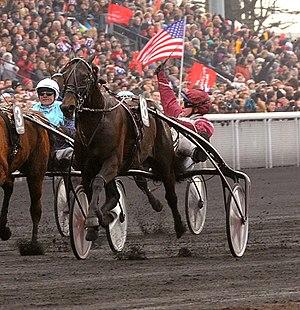
Le Grand Prix d'Amérique, Prix d'Amérique jusqu'en 2012 et de 2015 à 2017, est une course hippique au trot attelé se déroulant le dernier dimanche de janvier sur l'hippodrome de Vincennes à Paris. C'est l'une des trois plus grandes épreuves internationales avec l'Elitloppet en Suède et les Hambletonian Stakes aux États-Unis.